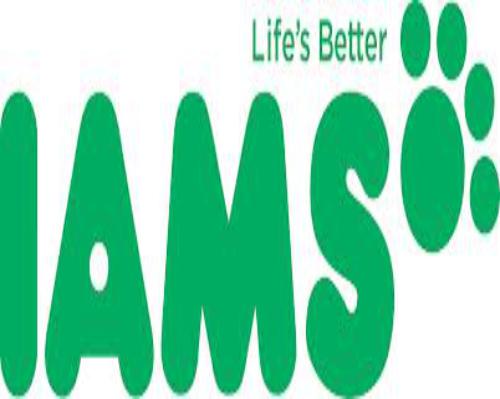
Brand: Iams
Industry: Food